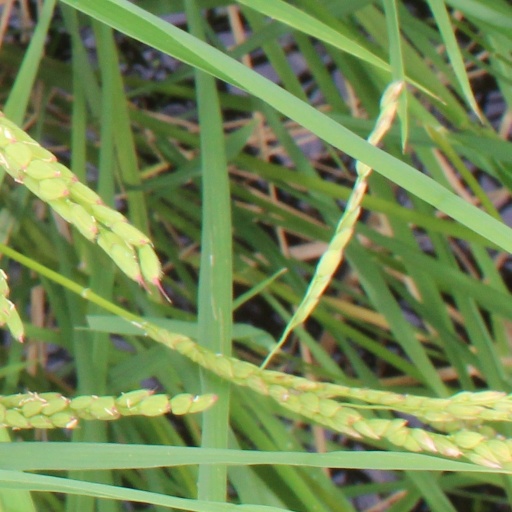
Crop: rice